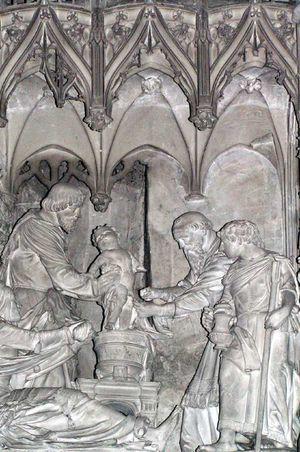
Cathédrale de Chartres, groupes sculptés du Tour du chœur
La circoncision de Jésus est un événement de la vie de Jésus relaté dans l'Évangile selon Luc et un thème important de l'iconographie chrétienne. La circoncision de Jésus était autrefois une fête liturgique célébrée par les Églises catholique et orthodoxe le 1ᵉʳ janvier. En 1974, à cette date, elle fut remplacée par la fête de 'Sainte Marie, Mère de Dieu'.
Anno Domini, ou plus exactement Anno Domini Nostri Iesu Christi, signifie littéralement « en l'année de notre Seigneur Jésus-Christ ». Cette expression est formée du mot annus au cas ablatif anno, suivi du mot Dominus au cas génitif Domini. Elle se réfère à l’année de la naissance de Jésus-Christ telle qu'elle fut évaluée au VIᵉ siècle.
La relation entre l'apôtre Paul et le judaïsme du Second Temple continue d'être l'objet de la recherche savante, en raison du rôle important joué par Paul dans l'ensemble des relations entre le judaïsme et le christianisme. L'influence de Paul sur la chrétienté est considérée comme plus importante que celle de tout autre auteur du Nouveau Testament.